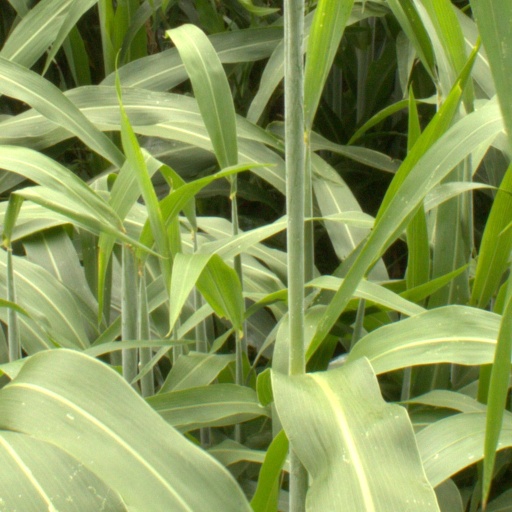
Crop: sorghum